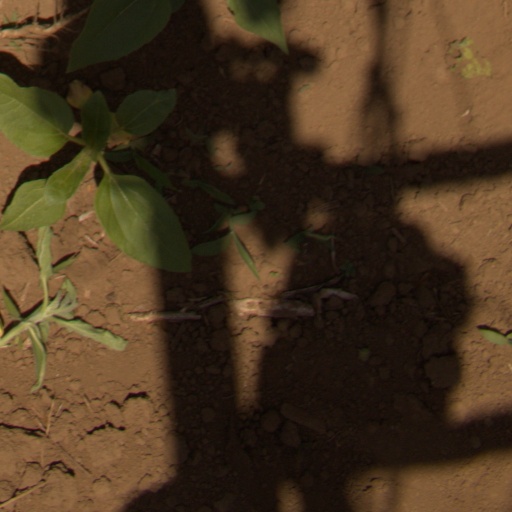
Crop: Jerusalem artichoke